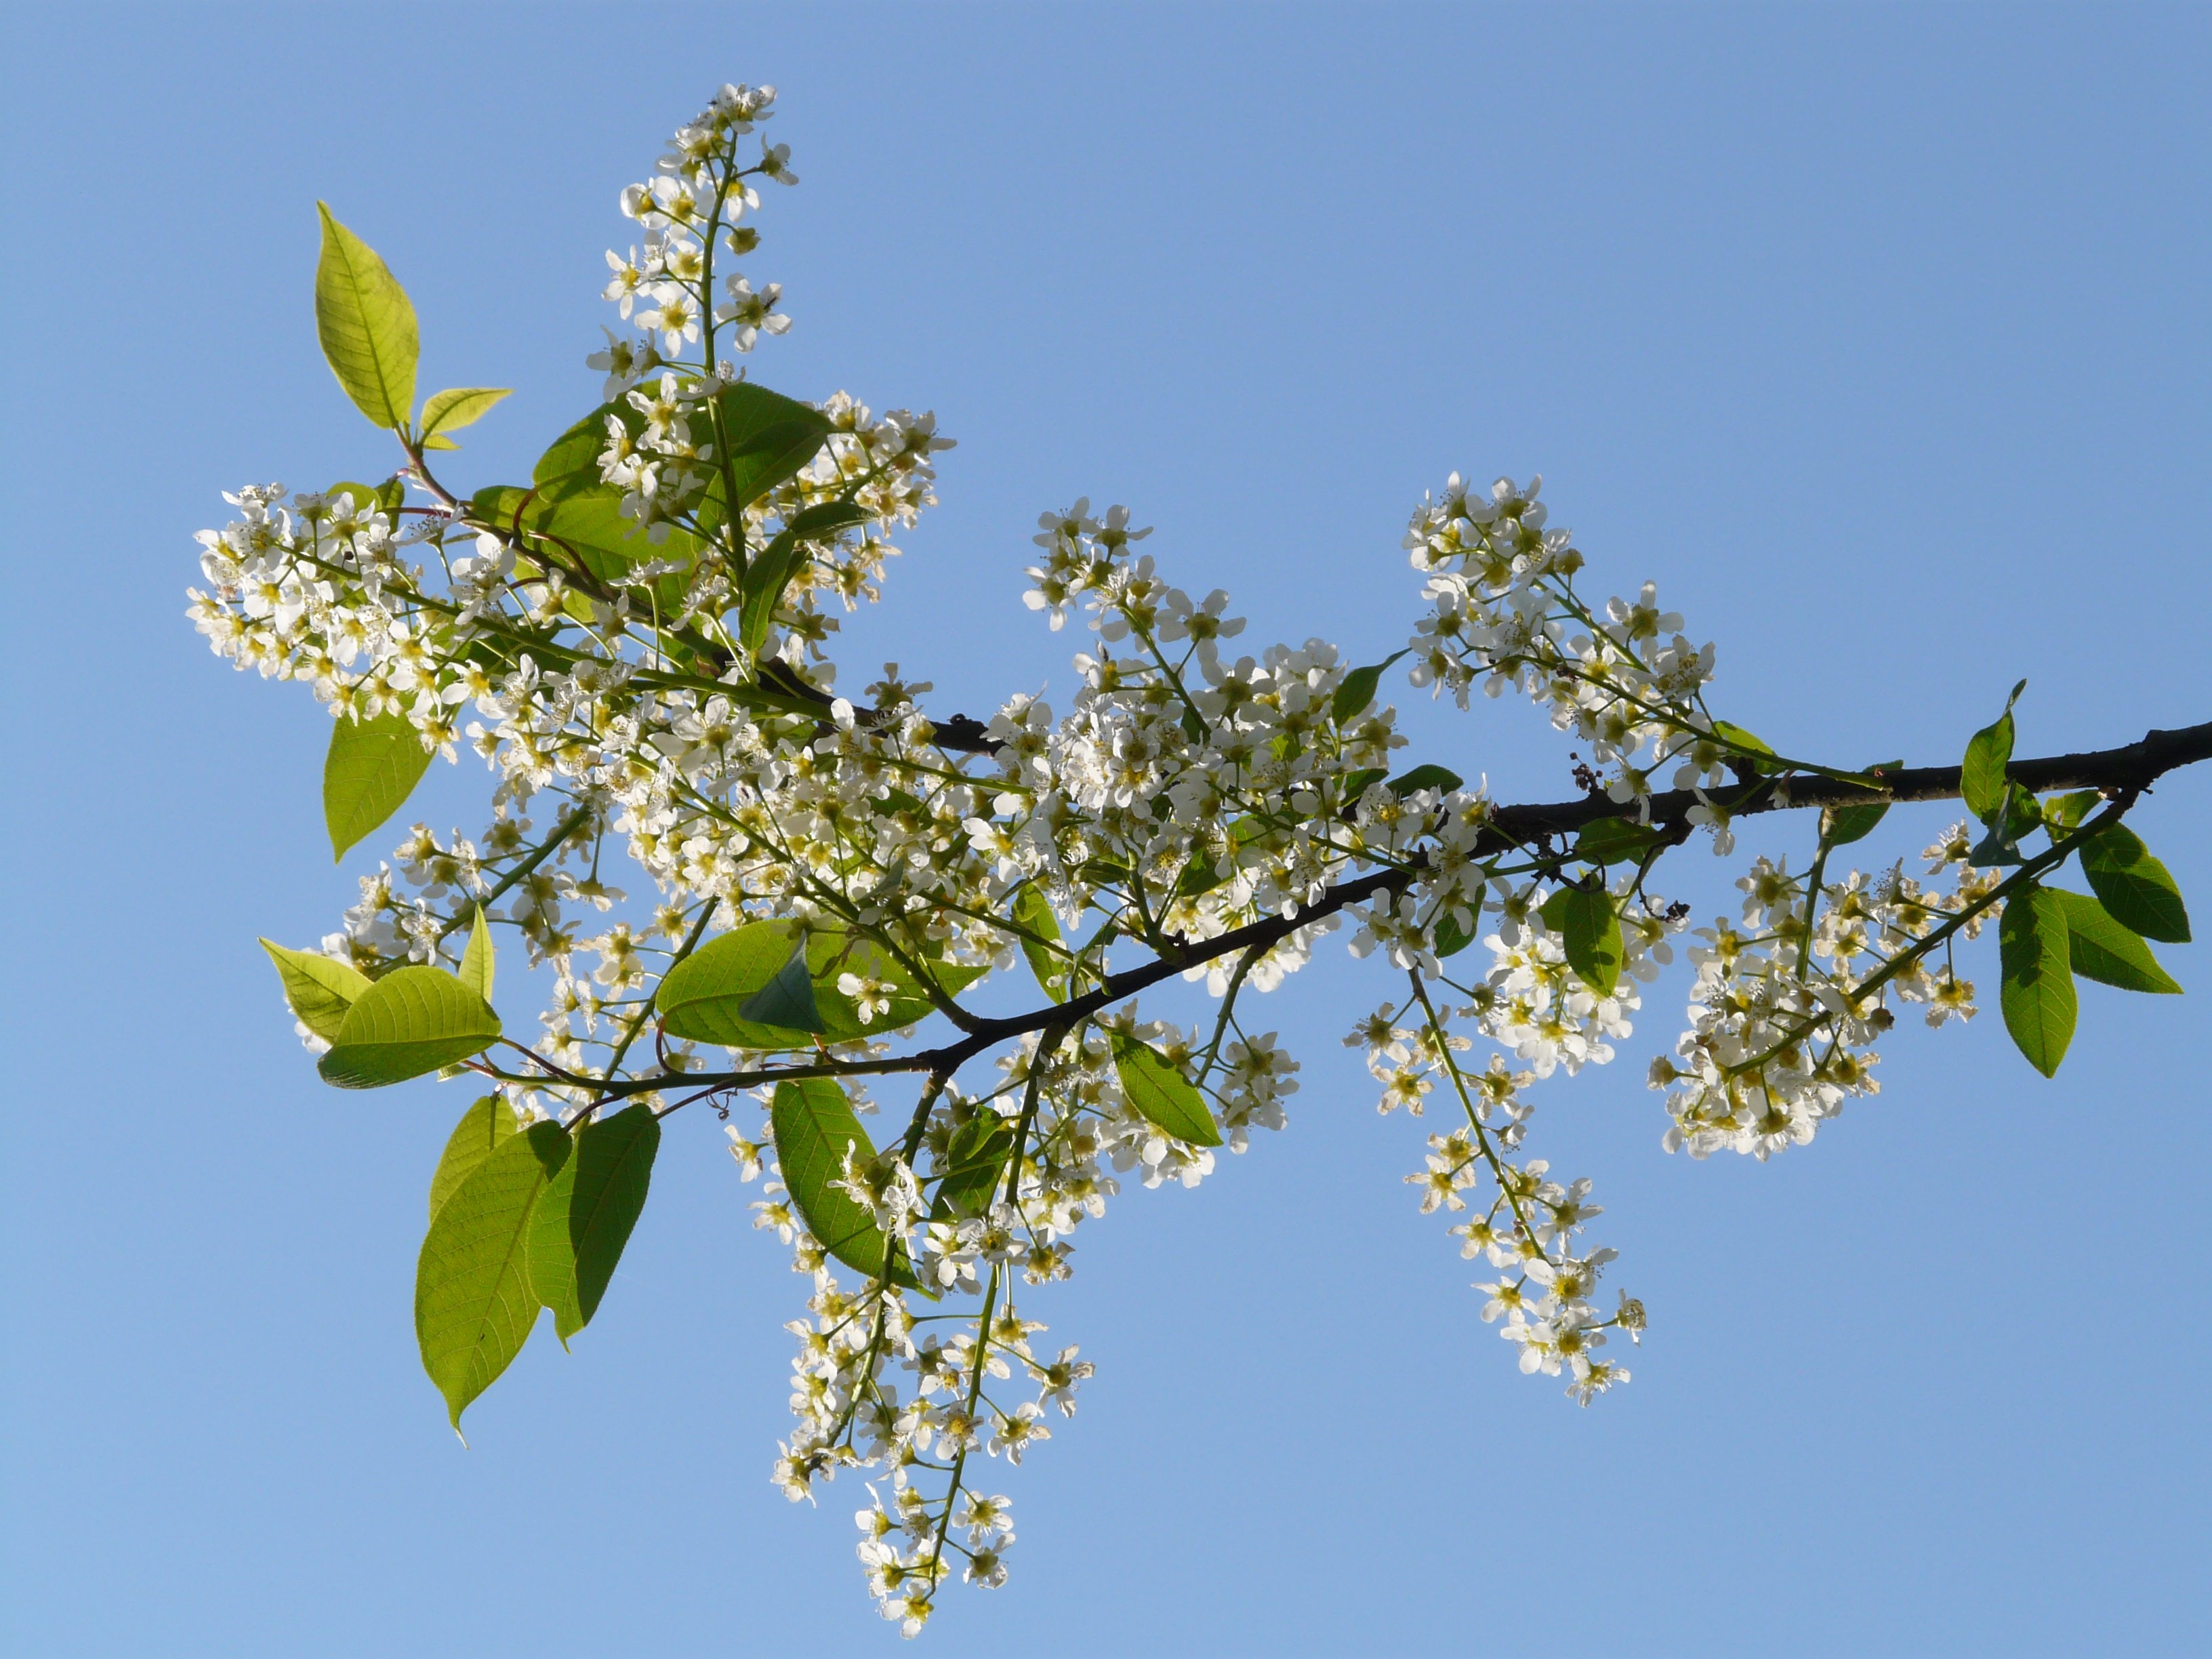
tree, branch, blossom, plant, white, fruit, leaf, flower, bloom, food, spring, produce, flora, flowers, leaves, shrub, flowering plant, black cherry, woody plant, land plant, common bird cherry